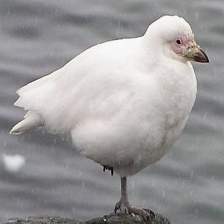
Species: SNOWY SHEATHBILL
Scientific name: CHIONIS ALBUS